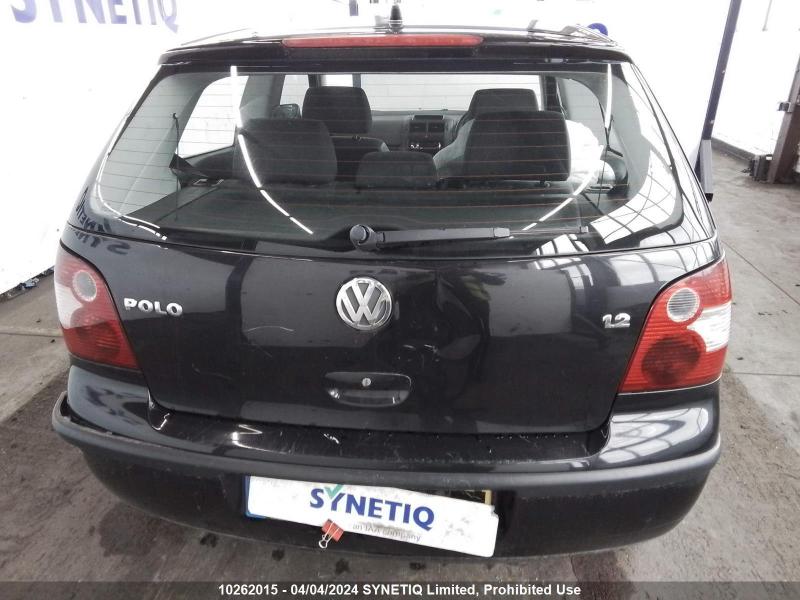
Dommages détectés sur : pare-choc arrière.
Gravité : mineur